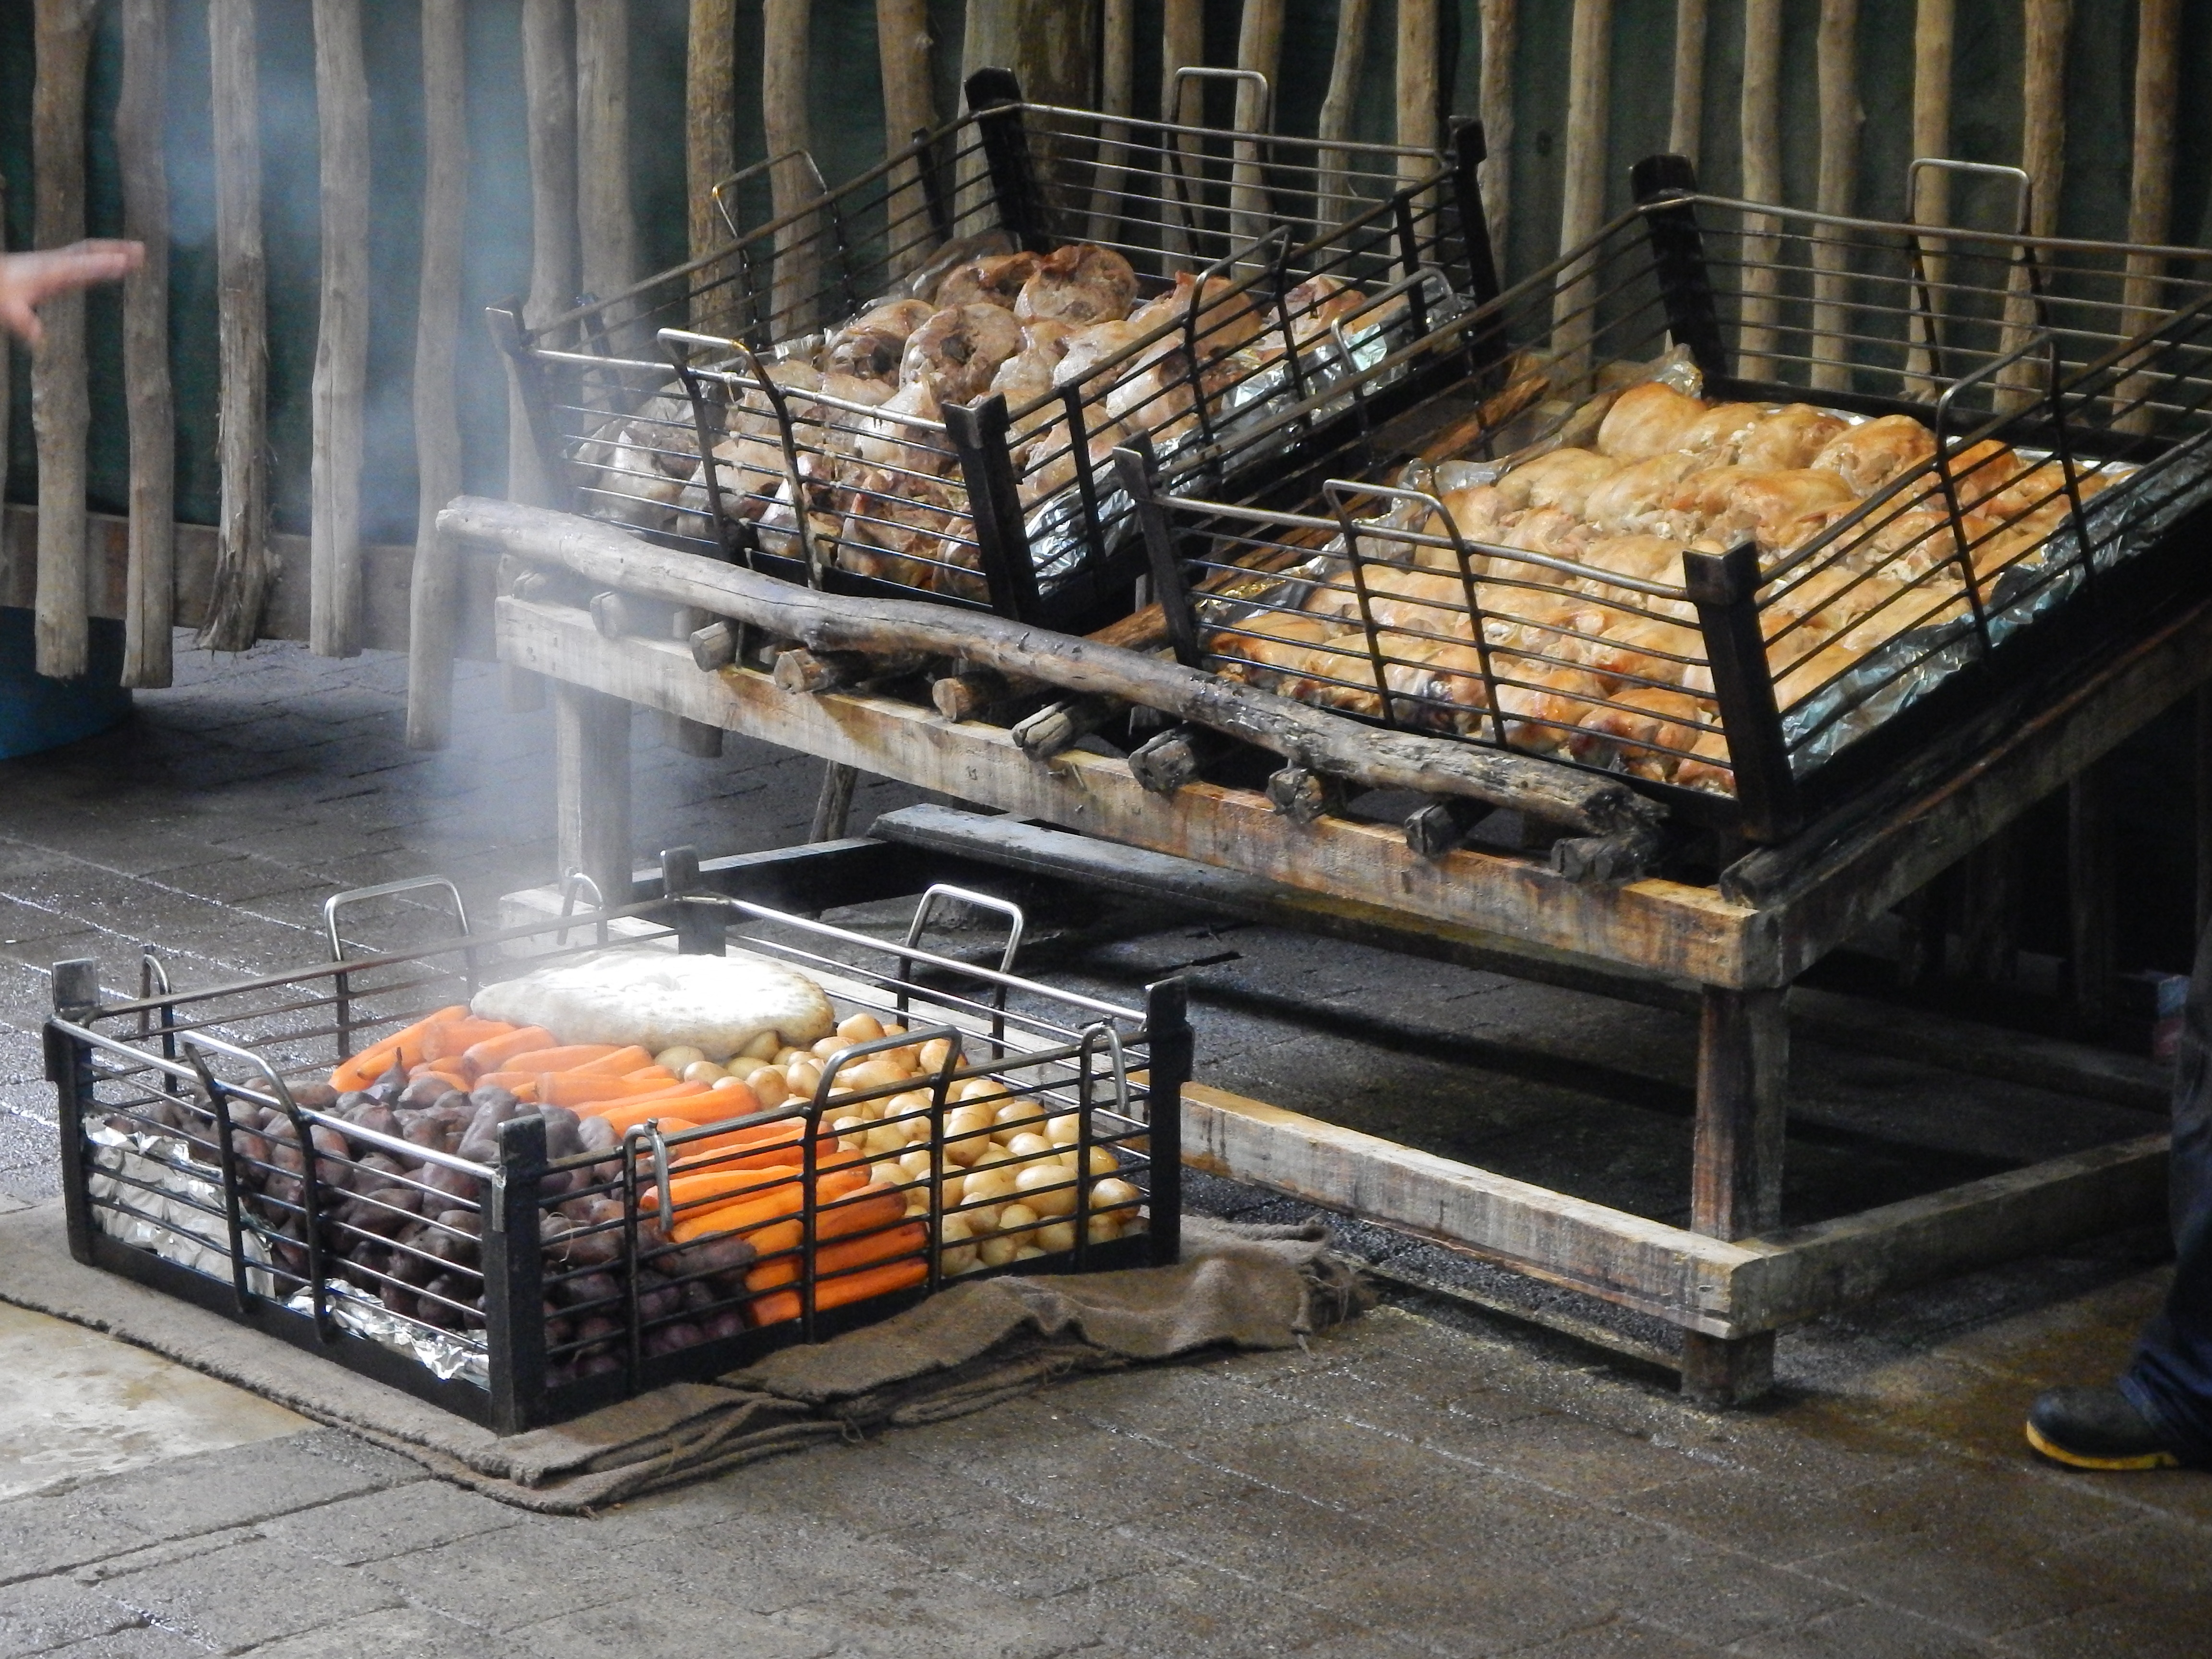
people, tourist, walk, food, holiday, tourism, meat, barbecue, stall, stomach, grilling, barbecue grill, hangimeal, outdoor grill